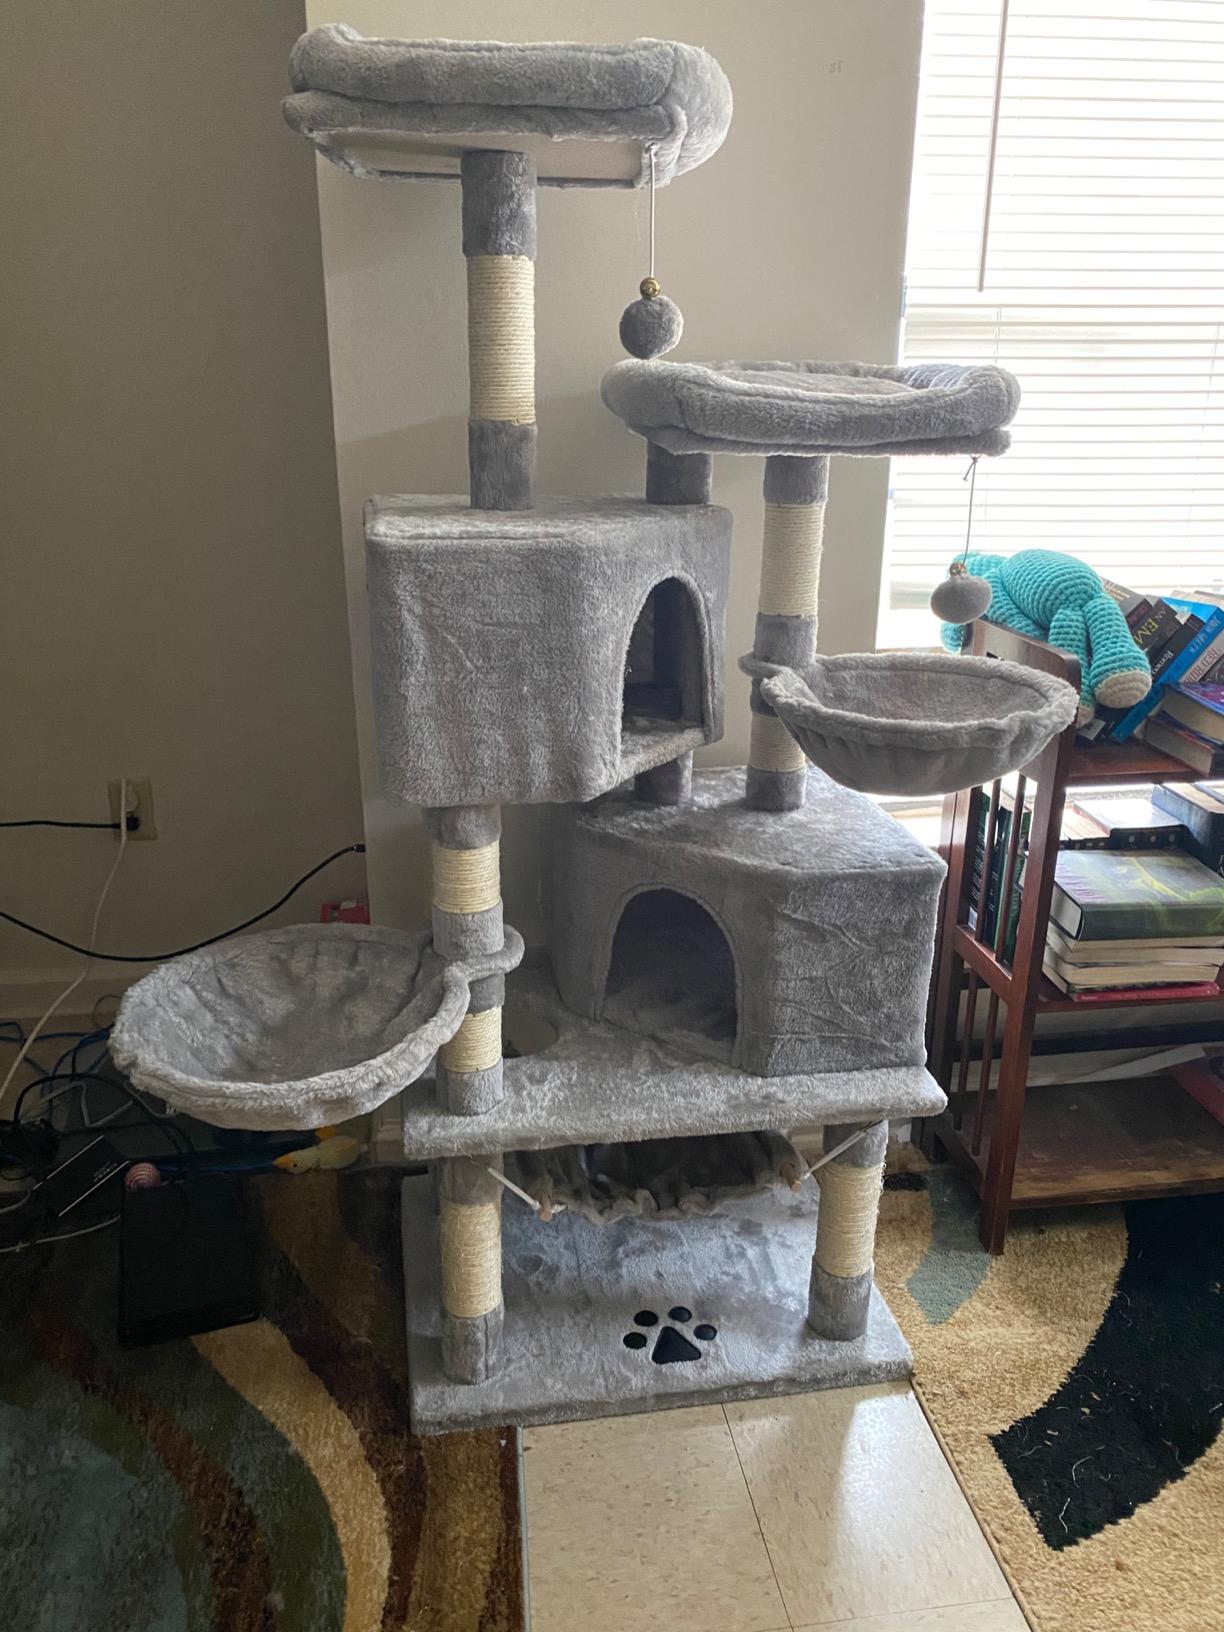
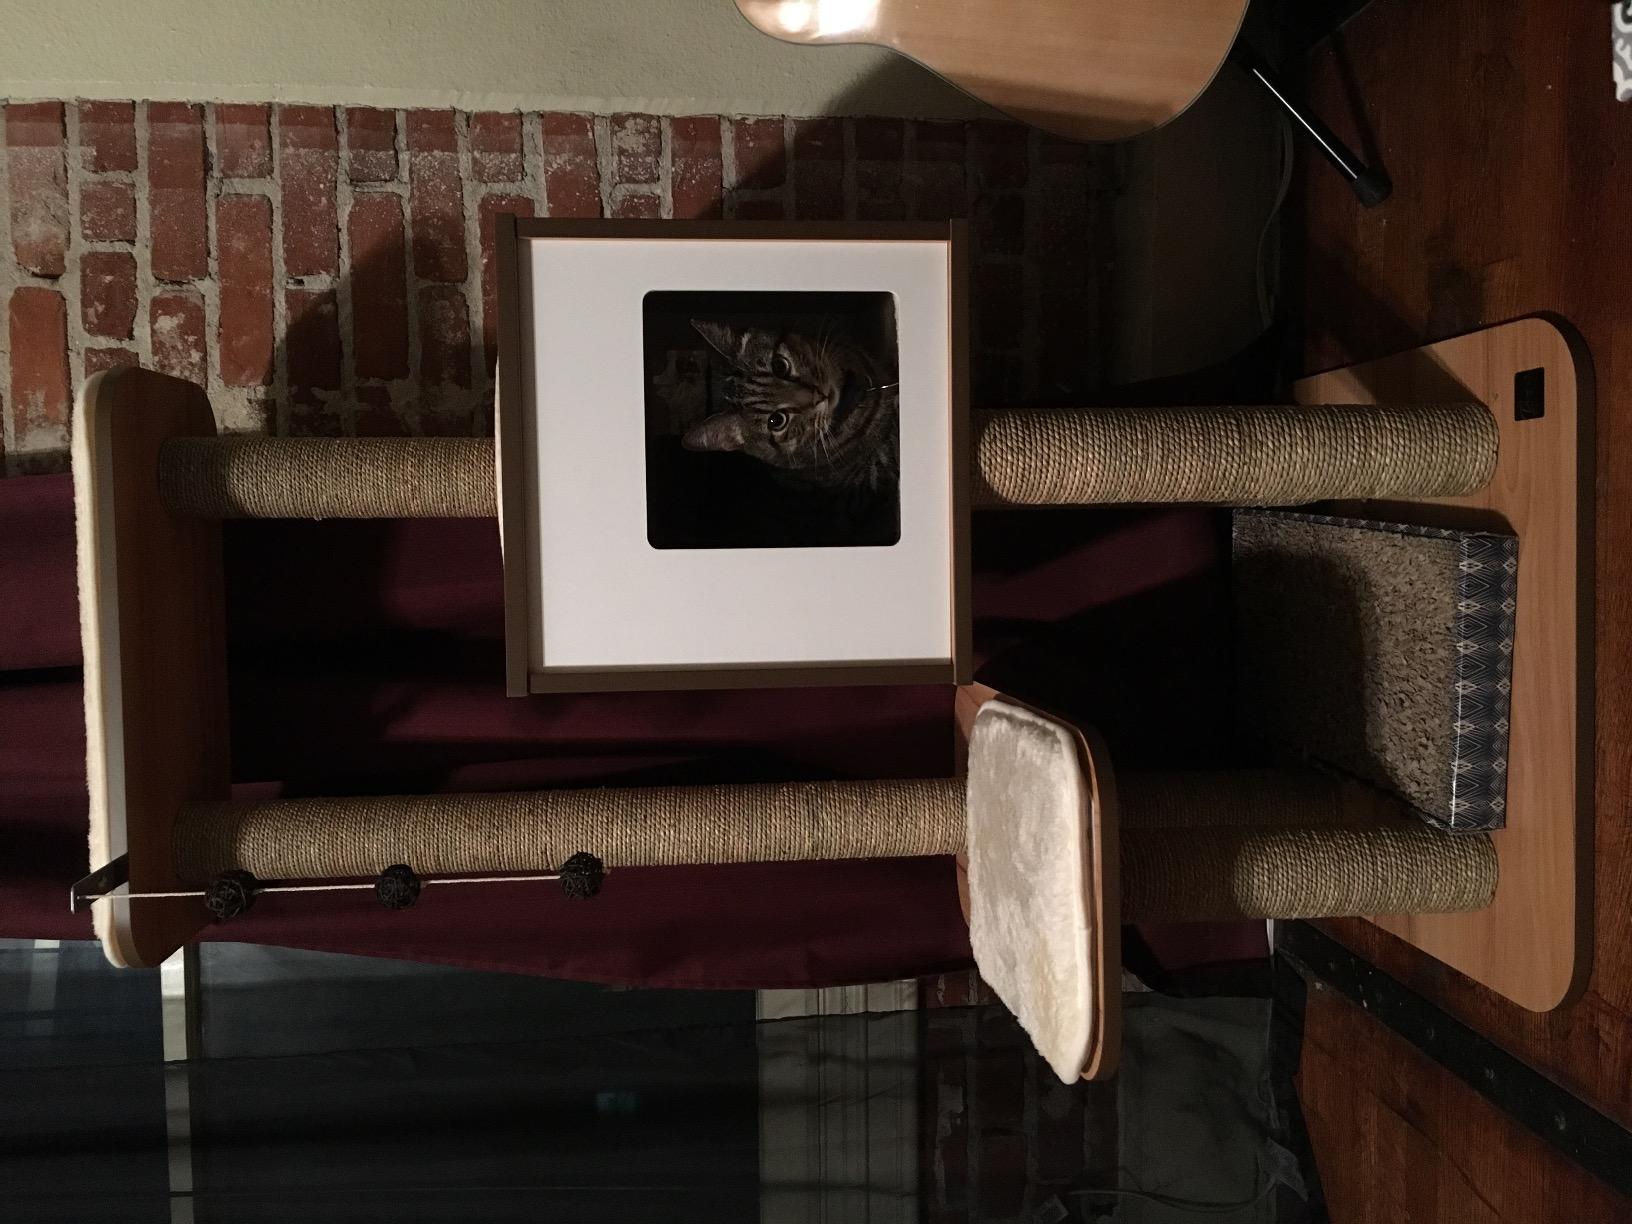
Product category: items_cat tree
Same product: no